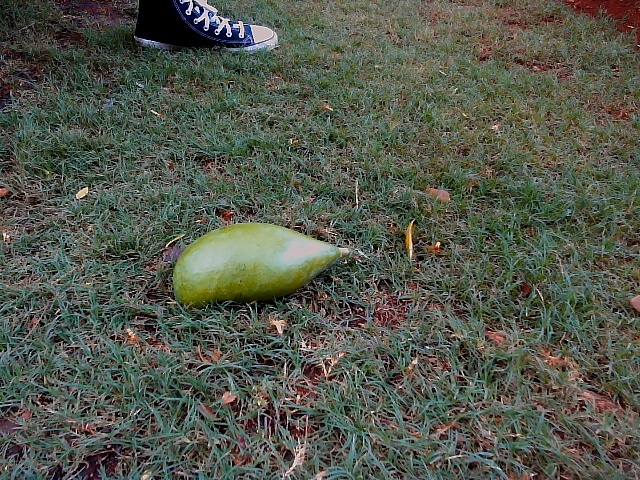
Label: Raw_Mango